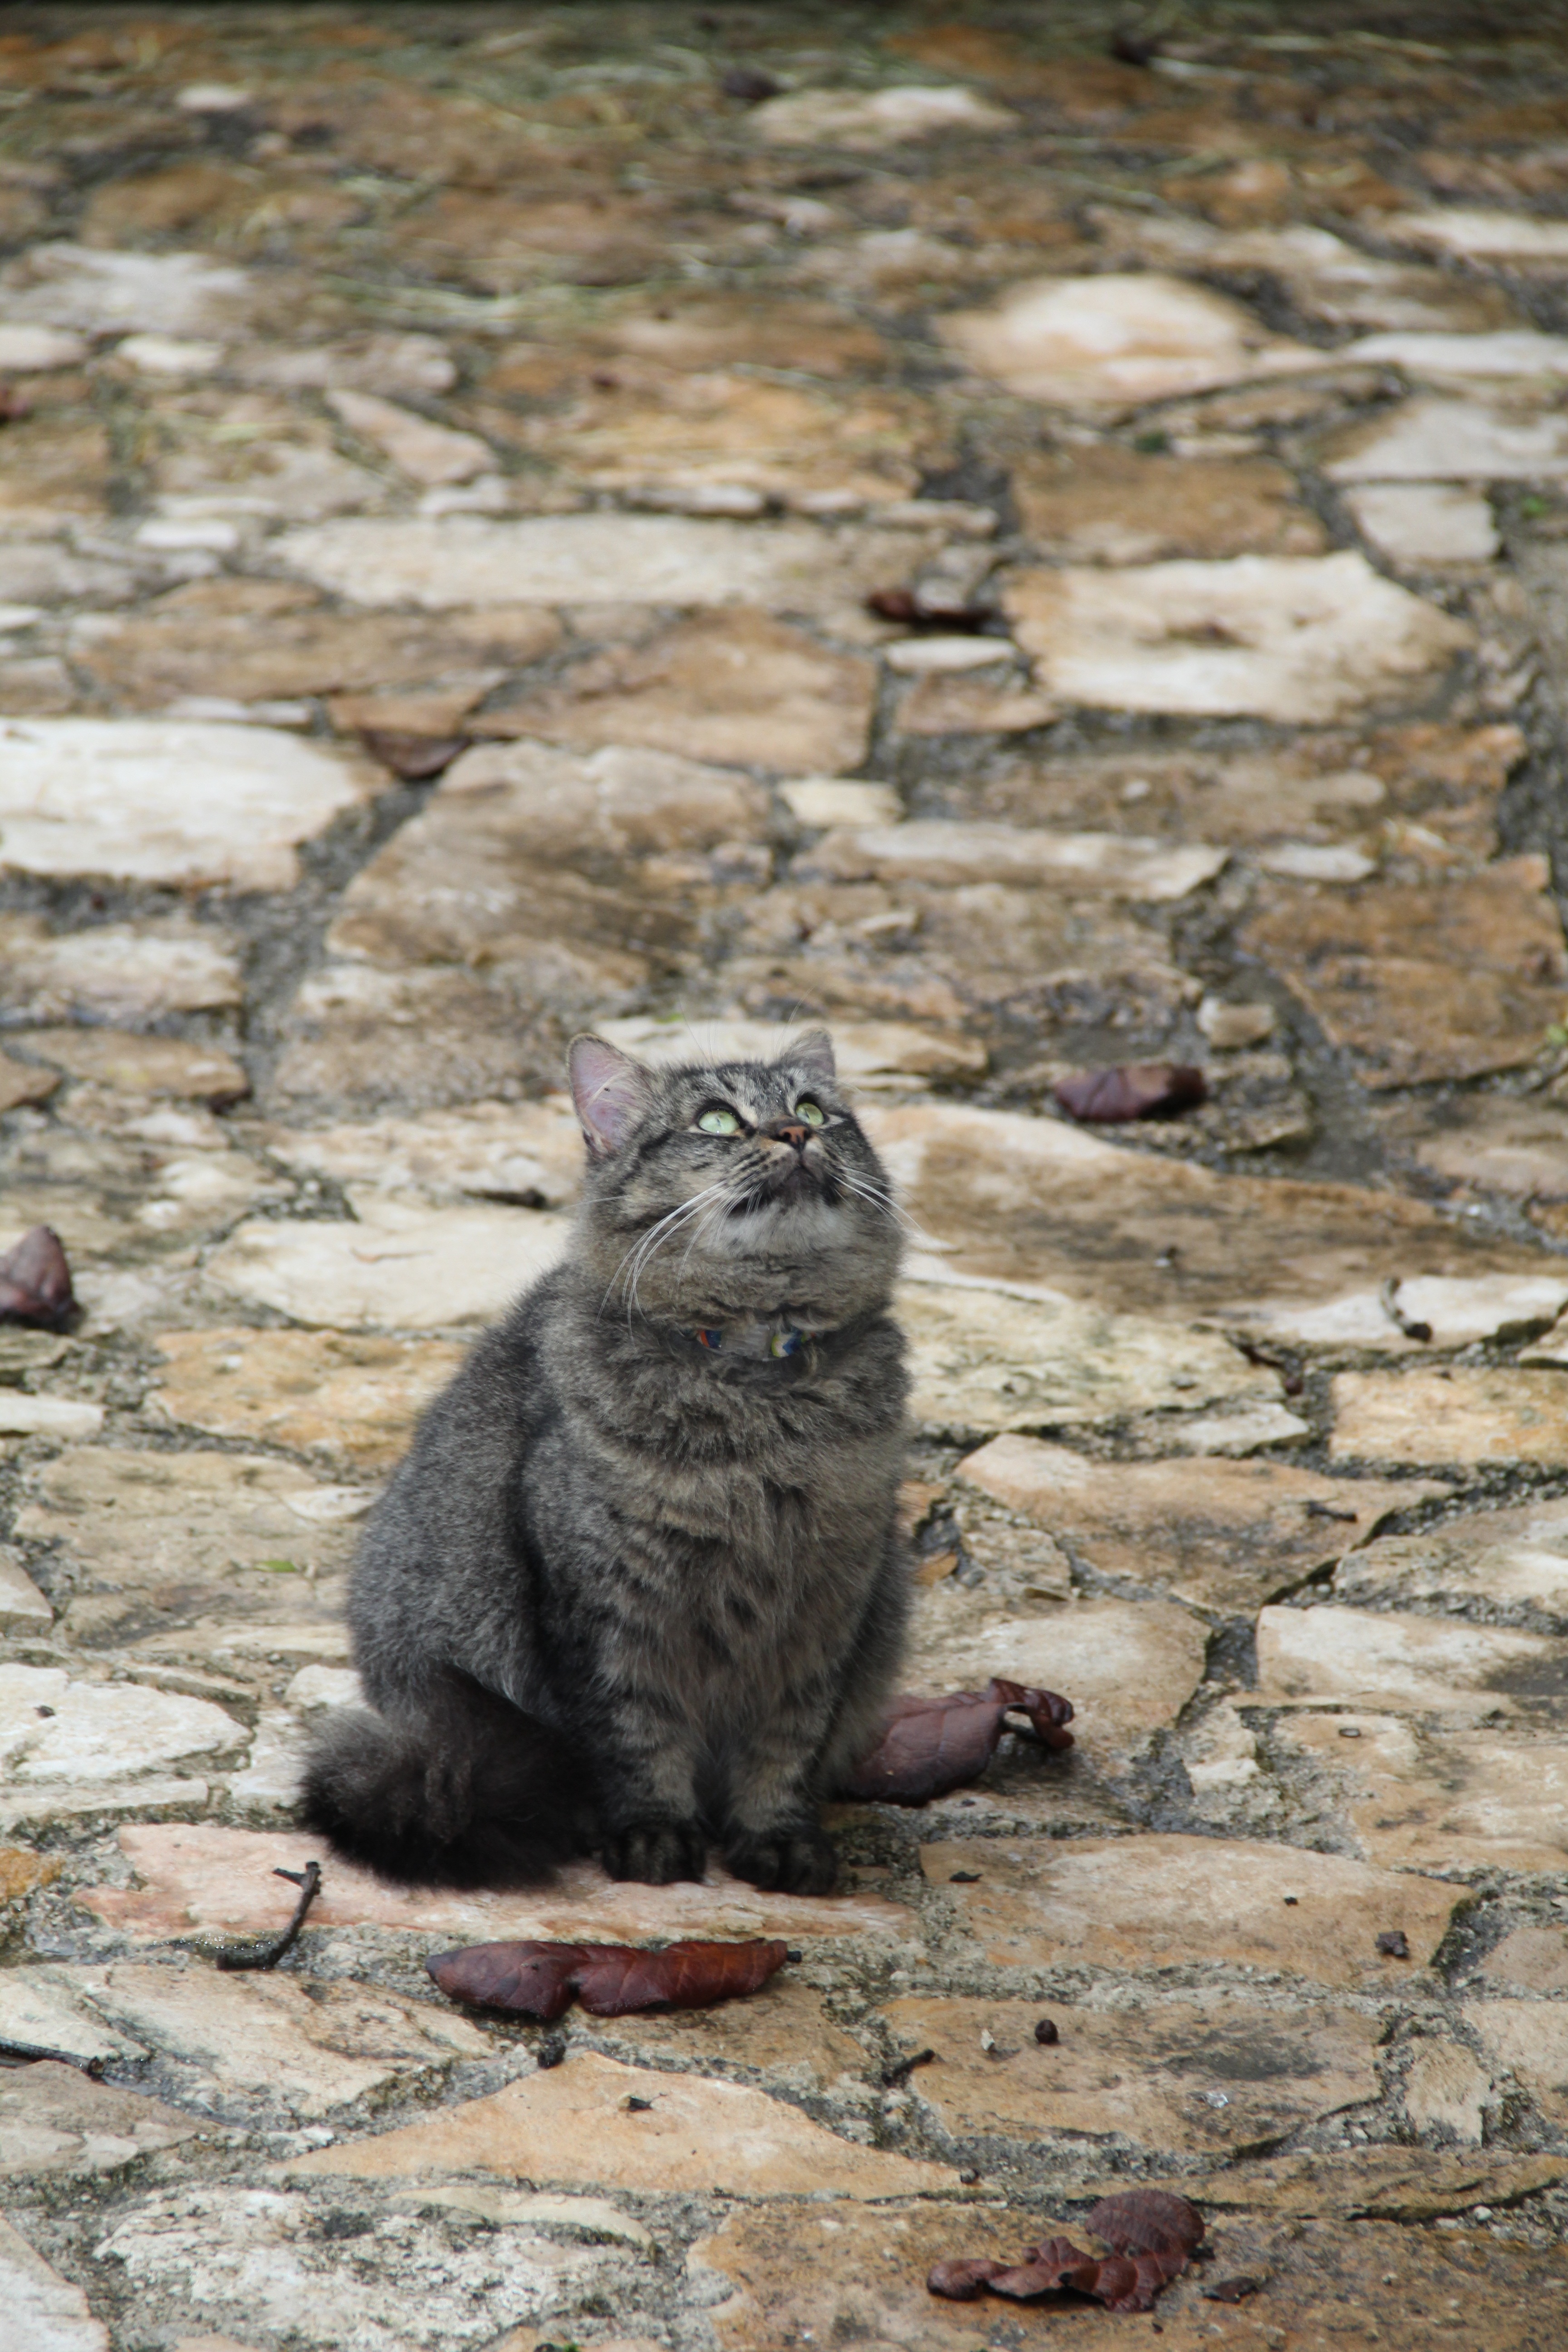
animal, wildlife, pet, kitten, cat, feline, mammal, fauna, vertebrate, gata, wild cat, small to medium sized cats, cat like mammal